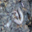
Label: worm